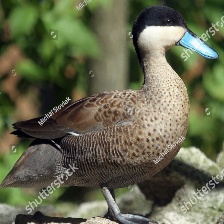
Species: PUNA TEAL
Scientific name: ANAS PUNA
ImageNet parent category: drake